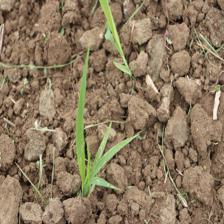
Label: Sorghum